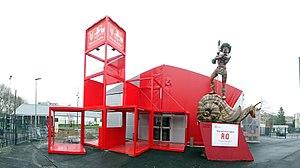
Formation à la Micro-Folie de Sevran des encadrants des futurs ateliers WikiSevran pour 2018.
La Micro-Folie de Sevran est un lieu culturel français basé sur le réseau des Micro-Folies du Parc de la Villette. Située dans le quartier des Beaudottes dans la ville de Sevran dans le département de la Seine-Saint-Denis, elle existe depuis 2017.
Sevran est une commune française située dans le département de Seine-Saint-Denis, en région Île-de-France. Autrefois petit village de la plaine de France, la commune a connu un développement spectaculaire durant les années 1960 et 1970, faisant quadrupler sa population en moins de quarante ans. La ville abrite sur une partie de son territoire le parc forestier de la poudrerie nationale de Sevran-Livry.